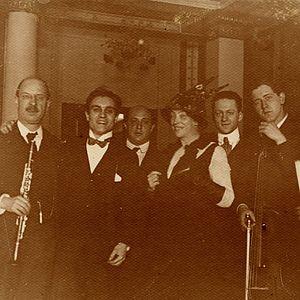
Arnold Schönberg, ou Arnold Schoenberg est un compositeur, peintre et théoricien autrichien né le 13 septembre 1874 à Vienne, et mort le 13 juillet 1951 à Los Angeles. Deux siècles après Jean-Sébastien Bach et Jean-Philippe Rameau, qui avaient posé les fondements de la musique tonale, il chercha à émanciper la musique de la tonalité et inventa le dodécaphonisme, qui aura une influence marquante sur une part de la musique du XXᵉ siècle.